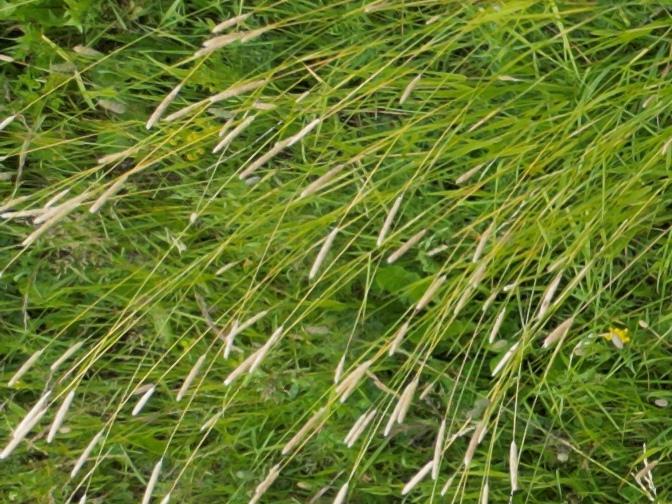
Flowers visible: yarrow flowers